Thadée Gabrielli

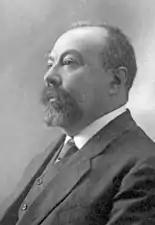

Thadée Jean Auguste Gabrielli (7 August 1856 – 10 April 1940) was a French lawyer, magistrate deputy and senator of Corsica.